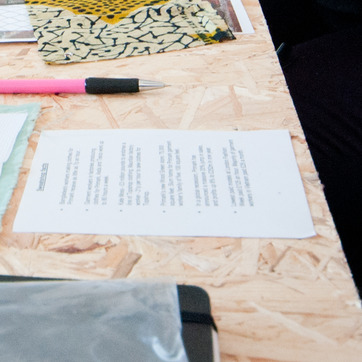
Material: paper